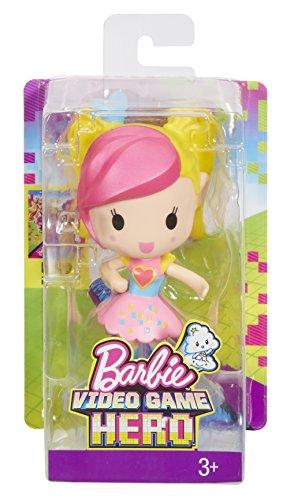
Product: Barbie Video Game Hero Doll - Yellow & Pink Hair
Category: Toys & Games | Dolls & Accessories | Dolls
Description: Inspired by the upcoming movie Barbie Video Game Hero.
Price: $3.99
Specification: ProductDimensions:4x6x2.5inches|ItemWeight:3.2ounces|ShippingWeight:3.2ounces(Viewshippingratesandpolicies)|DomesticShipping:ItemcanbeshippedwithinU.S.|InternationalShipping:ThisitemcanbeshippedtoselectcountriesoutsideoftheU.S.LearnMore|ASIN:B01IT3UZKE|Itemmodelnumber:DTW14|Manufacturerrecommendedage:36months-7years